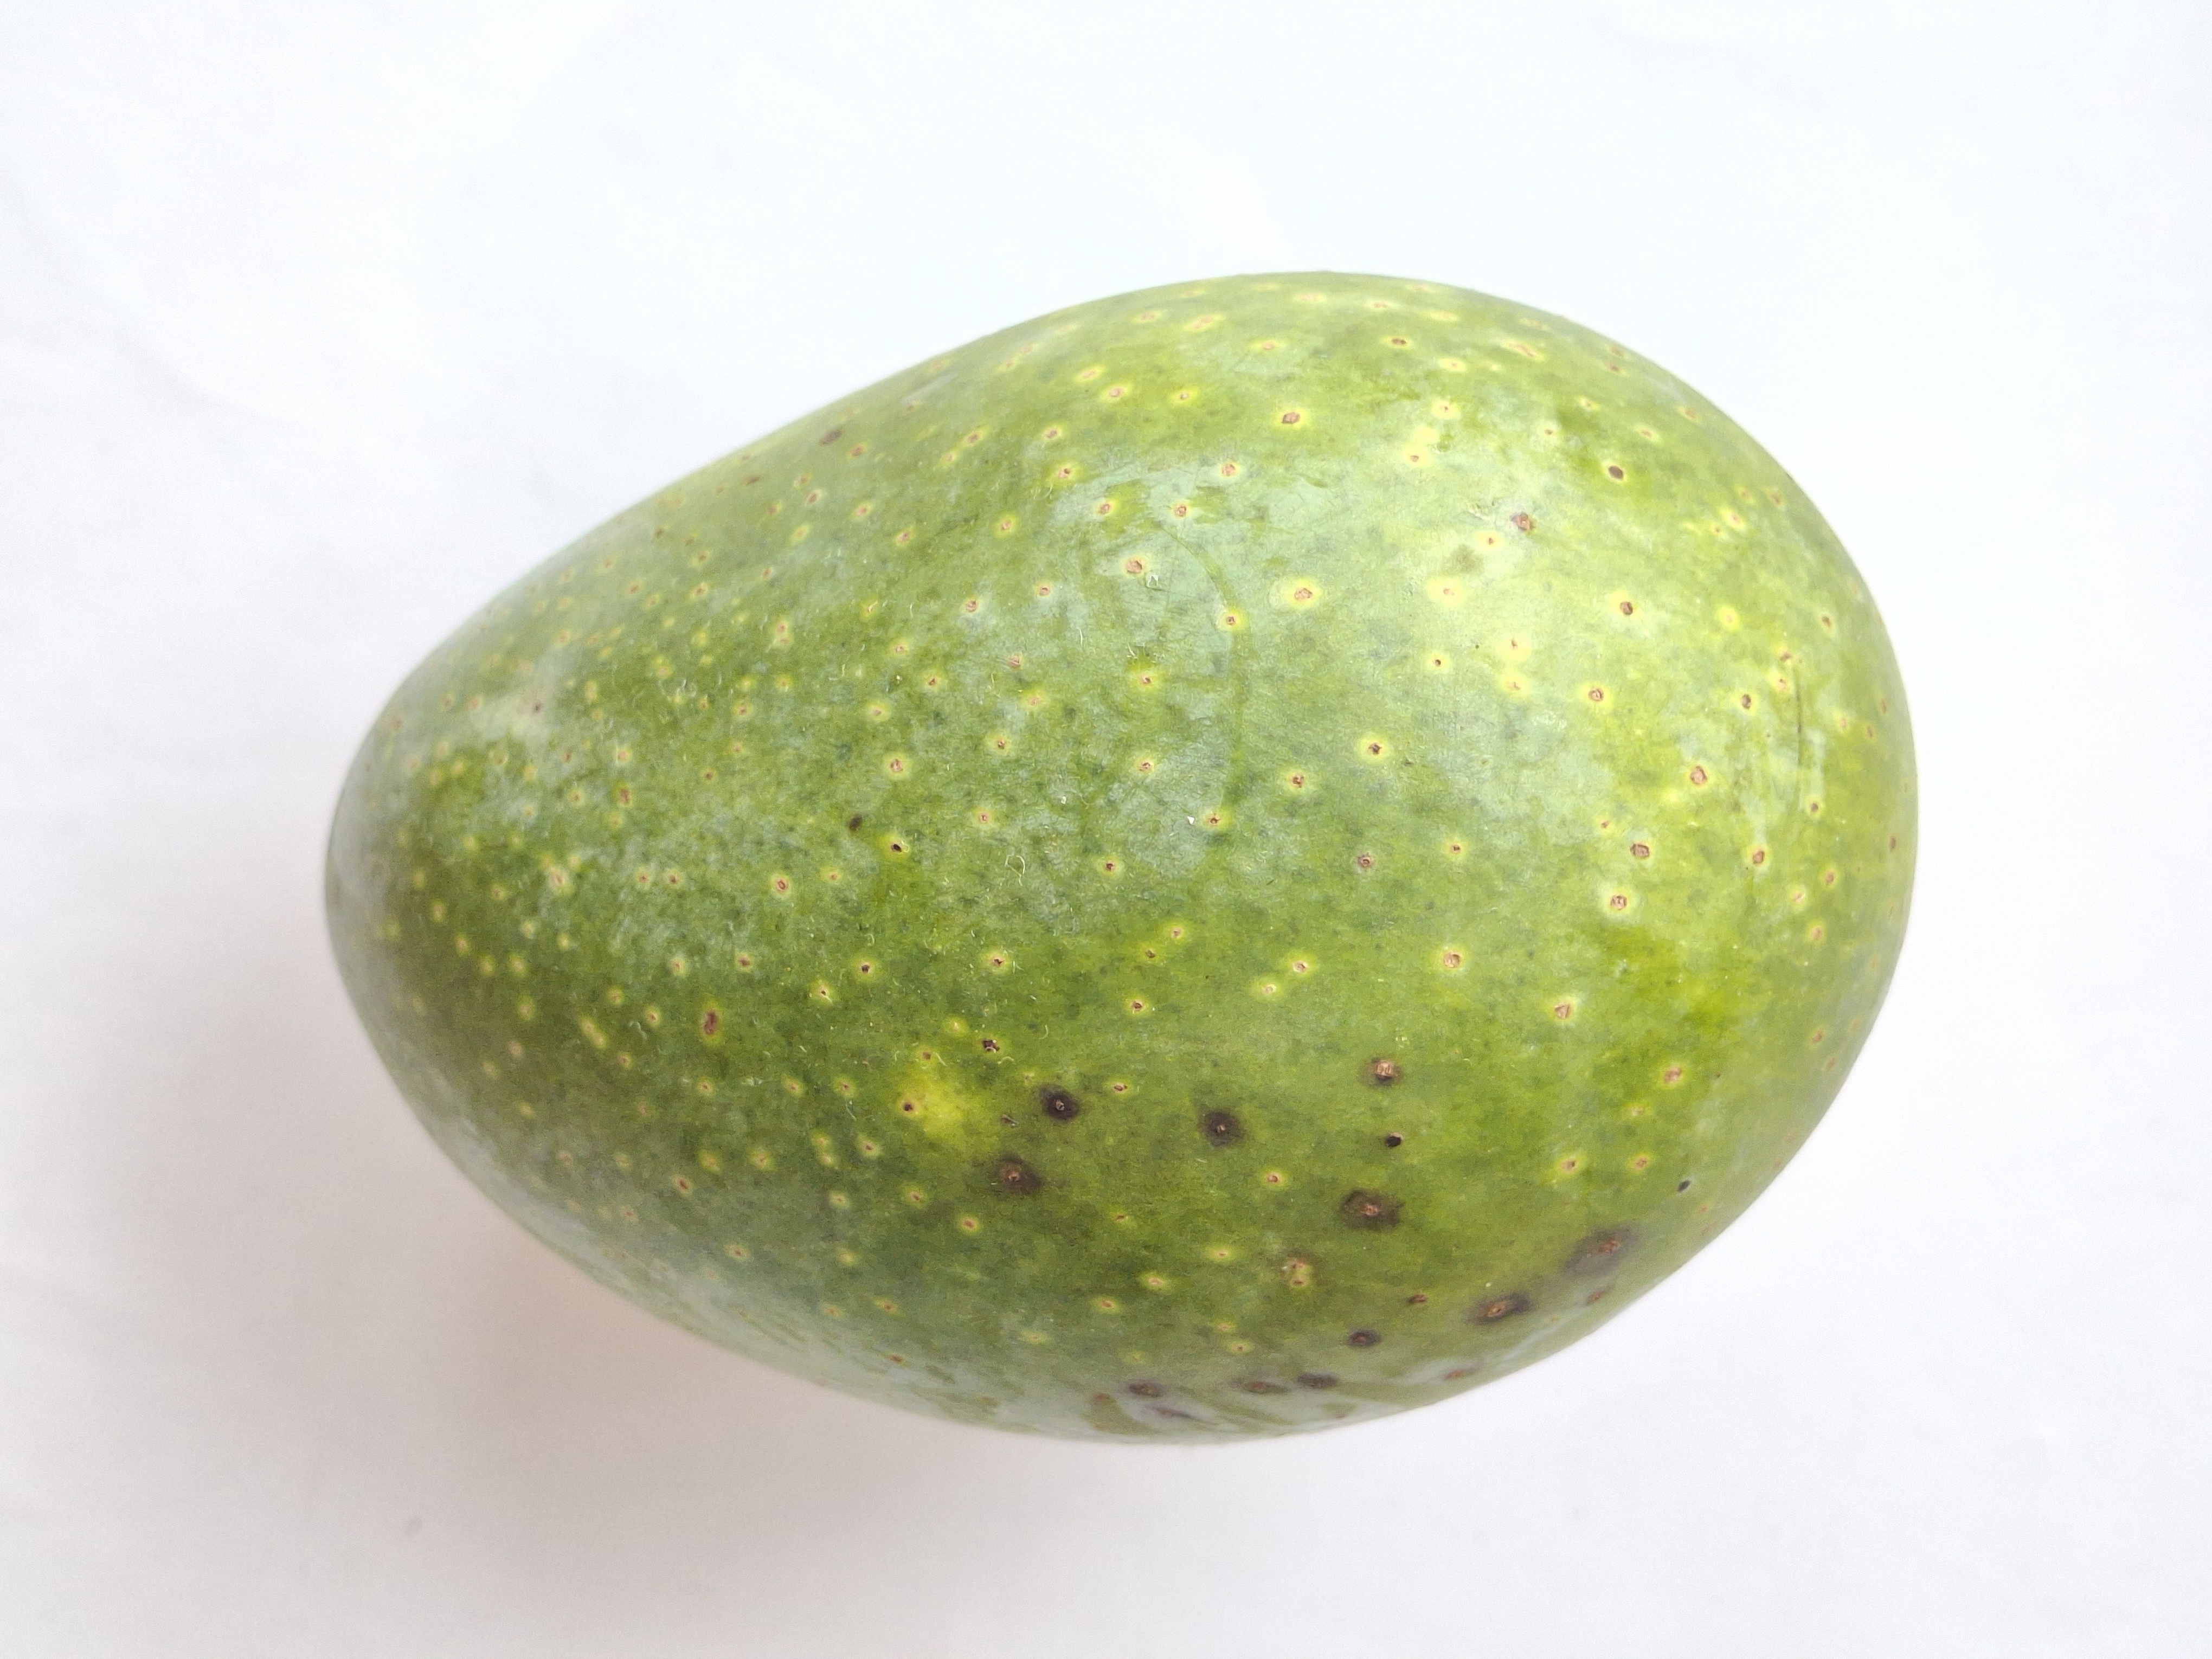
Mango variety: GopalBhog